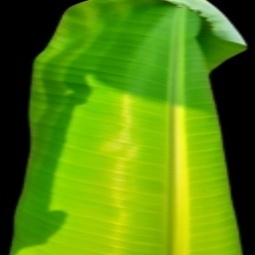
Label: Zinc